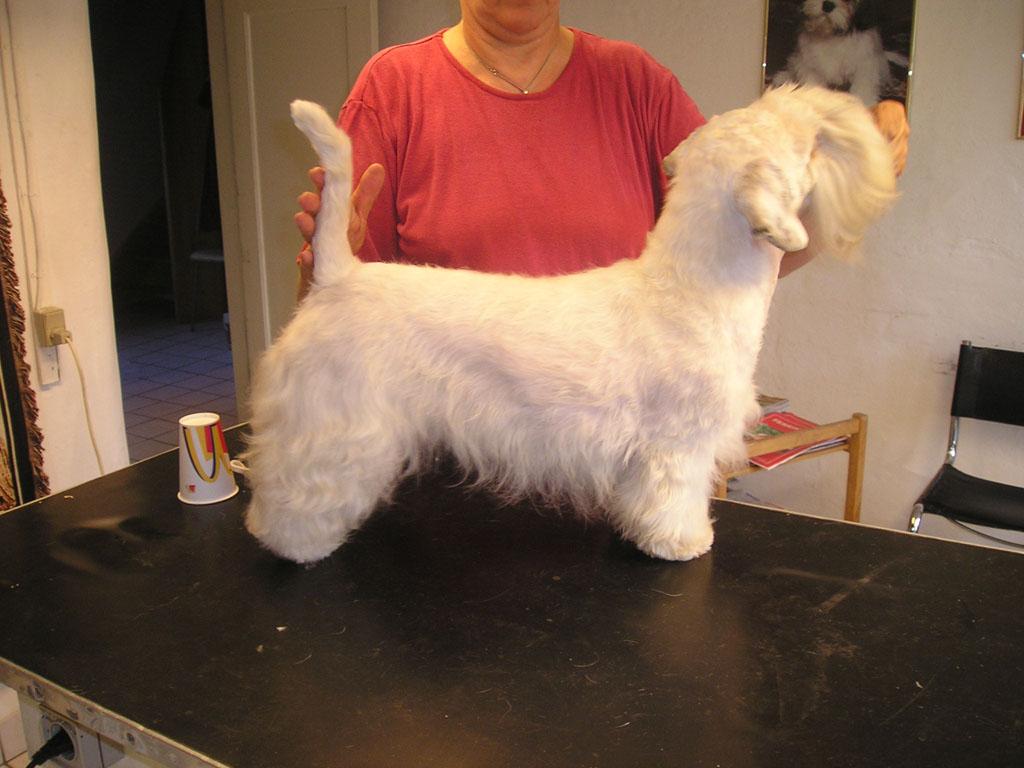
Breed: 211-n000058-Sealyham_terrier